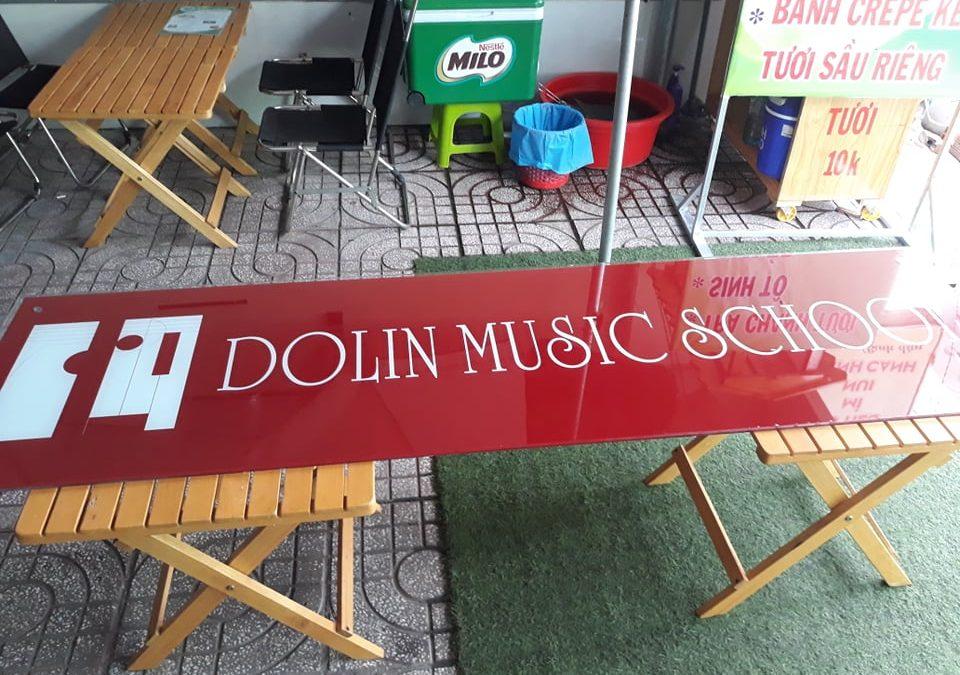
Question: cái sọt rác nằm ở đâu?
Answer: cái sọt rác nằm giữa cái ghế màu xanh lá và cái thau màu đỏ